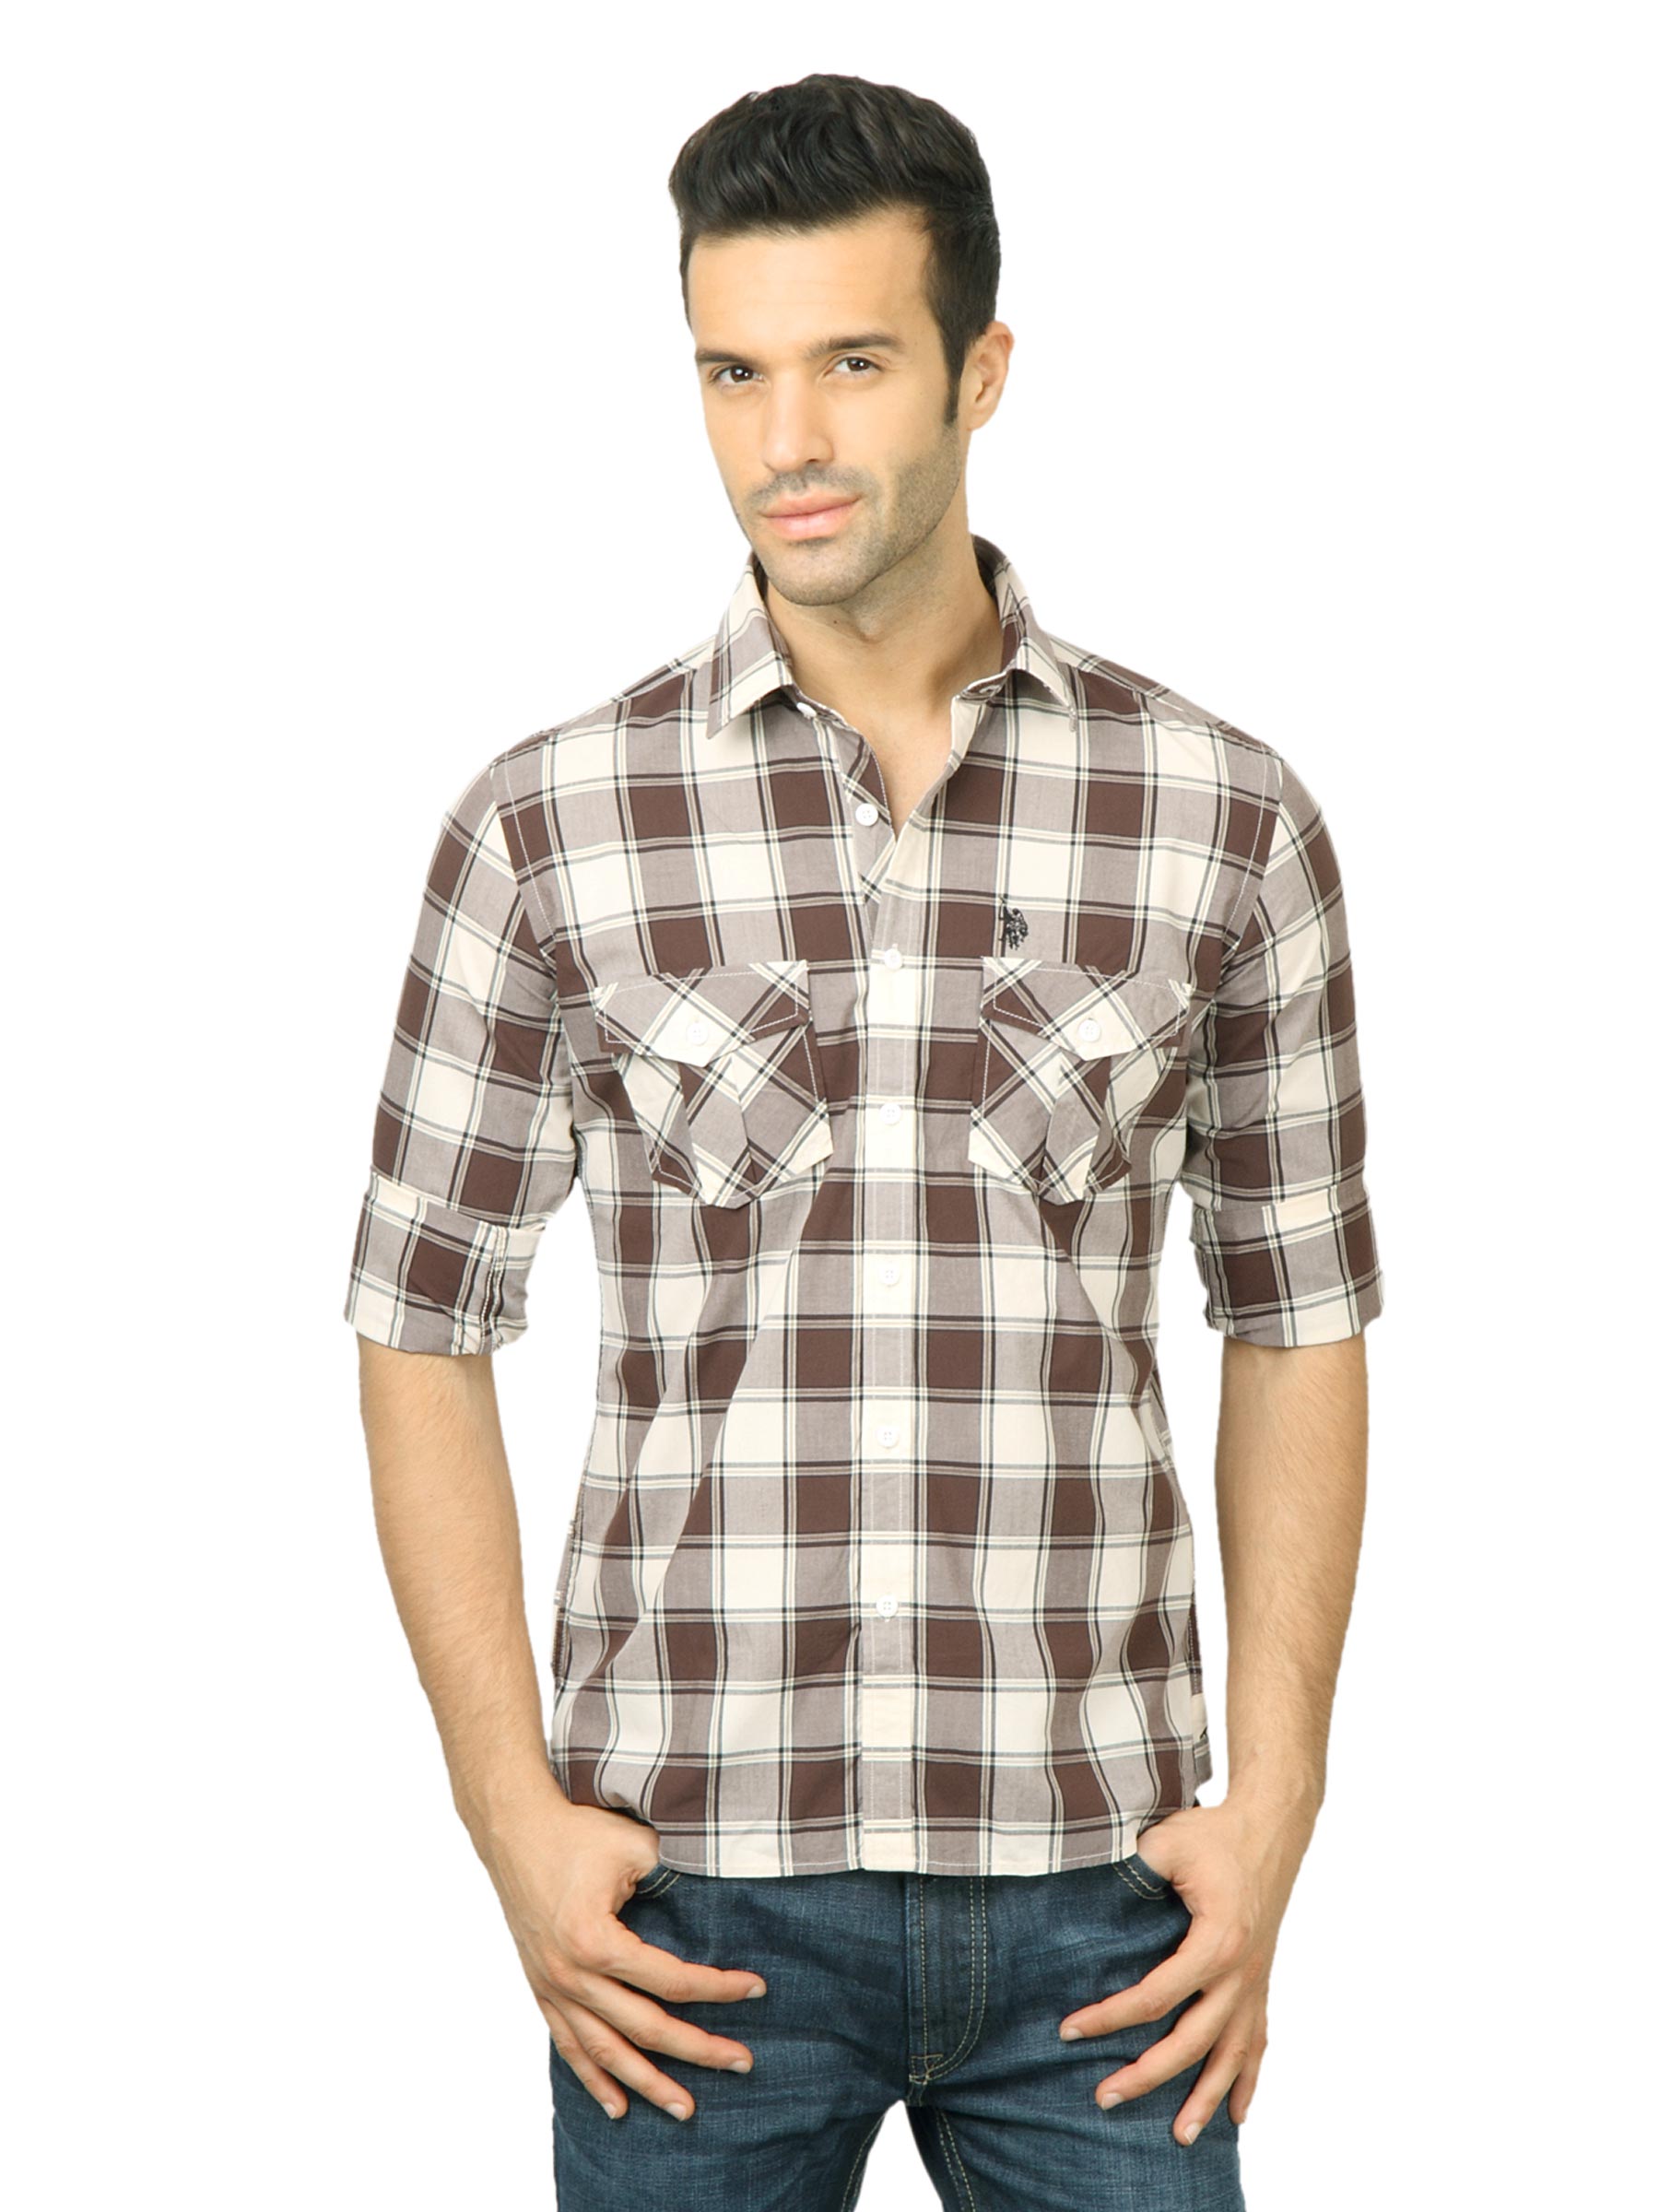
U.S. Polo Assn. Men Check Brown Shirt
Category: Apparel / Topwear / Shirts
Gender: Men
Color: Brown
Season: Fall 2011
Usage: Casual